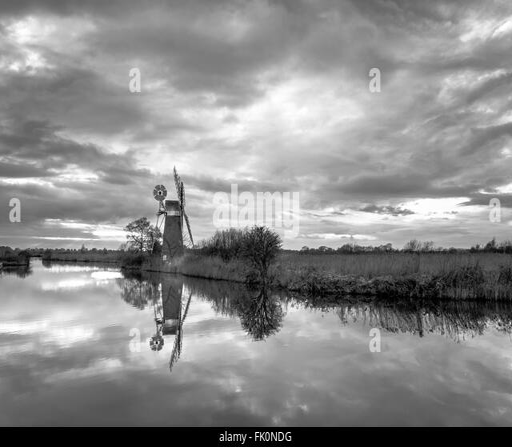
mill reflected in the calm waters of person